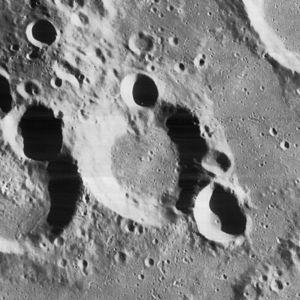
Weigel est un cratère d'impact lunaire nommé en hommage au philosophe, mathématicien et astronome allemand Erhard Weigel.